History of Rockland County, New York (1798–1900)

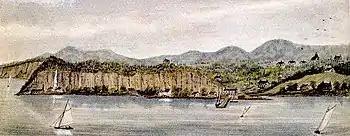
Sneden's Landing

During the American Revolution, when control of the Hudson River was viewed by the British as strategic to dominating the American territories, Rockland had skirmishes at Haverstraw, Nyack, and Piermont, and significant military engagements at the Battle of Stony Point, where General "Mad" Anthony Wayne earned his nickname. George Washington had headquarters for a time at John Suffern's tavern, the later site of the village of Suffern. British Major John André met with American traitor Benedict Arnold near Stony Point to buy the plans for the fortifications at West Point. André was captured with the plans in Tarrytown on his way back to the British lines; he was brought to Tappan for trial in the Tappan church, found guilty, hanged, and buried nearby. Still another important chapter in the story of the Revolution was written on May 5, 1783, when General Washington received Sir Guy Carleton at the DeWint House, where they discussed terms of a peace treaty. Two days later, Washington visited Sir Guy aboard a British war vessel. On this day, the king's navy fired its first salute to the flag of the United States of America.